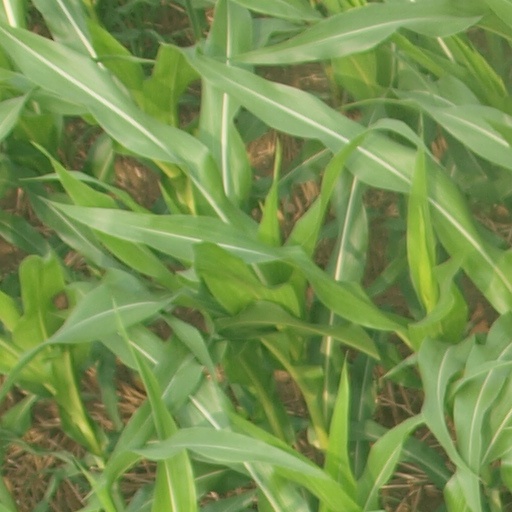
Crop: maize; corn